Ron Adams

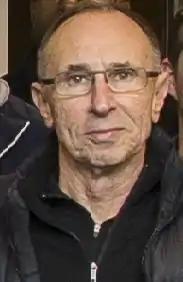
Adams in 2015

Ronald George Adams (born November 18, 1947) is an American basketball coach who is an assistant coach for the Golden State Warriors of the National Basketball Association (NBA).